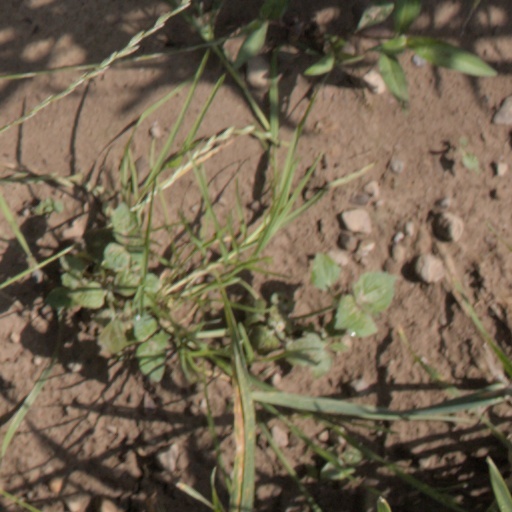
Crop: wheat